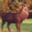
Label: deer